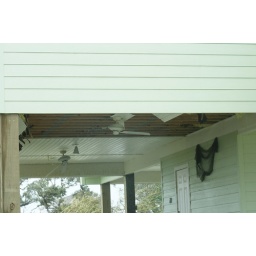
beach front house. water got in their yard. winds blew out most of the soffit &amp;amp; porch fans.